Carl Hogg

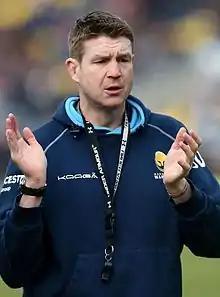
Carl Hogg during a warm-up at Sixways

Carl Hogg (born 5 July 1969) is a Scottish rugby union coach and former player. He won 5 international caps for Scotland in the 1990s.